VMFAT-501

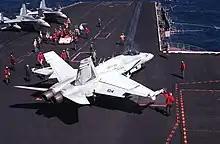
An F/A-18A of VMFA-451 on the USS "Coral Sea" in 1989.

In 1984, VMFA-451 set a safety record of 29,000 accident-free hours in the Phantom. After 21 years in the venerable "Rhino", and led by Alfred Cunningham award winner Lieutenant Colonel T.D. Seder, the "Warlords" exchanged their McDonnell Douglas F-4S Phantom II for the F/A-18 Hornet in September 1987. In May 1989, the squadron again sailed with the for a Med Cruise to end an eight-year absence of Beaufort-based Marine units on carriers. During the cruise, VMFA-451 learned it was the recipient of the 1988 Hanson award as the outstanding Marine fighter-attack squadron, as they surpassed 40,000 accident-free hours. The squadron returned to Beaufort in September 1989.